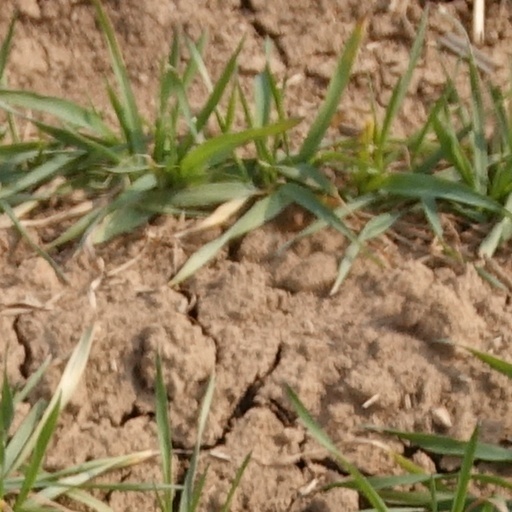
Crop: wheat